Ocala, Florida

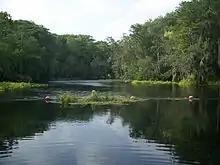
A portion of the Silver River located in Silver Springs State Park

Ocala is named after Ocale (also Cale, Etocale, and other variants), a Timucua village and chiefdom recorded in the 16th century, the name of which is believed to mean "Big Hammock" in the Timucua language. Another possible meaning of the name is "song or singer of admiration or glorification". Spaniard Hernando de Soto's expedition recorded Ocale in 1539 during his exploration through what is today the Southeastern United States. The site of Ocale has not been found, but historians believe it was located in southwestern Marion County, near the Withlacoochee River. References to Ocale, Olagale, and Etoquale occur in 16th and early 17th century sources, but do not specify a location. A Spanish mission named San Luis de Eloquale was established by 1630. Milanich believes the mission was near the Withlacoochee River. Eloquale is not named in a 1655 list of missions, and Ocale (and its variants) disappeared from history.